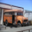
Label: bus